East Linton Bridge

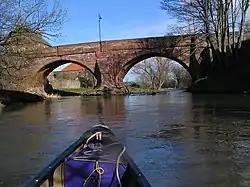

East Linton Bridge, also called Old Tyne Bridge, is a bridge over the River Tyne in the village of East Linton in the county of East Lothian, Scotland. In 1971, the bridge was designated a category A listed building.